Conquest of Ha'il

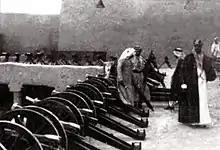
Ibn Saud inspecting the captured Ottoman weapons after the surrender of the Emirate of Jabal Shammar

Conquest of Ha'il, also referred to as the Third Saudi–Rashidi War, was engaged by the Saudi forces, which received British military assistance and its ally Ikhwan tribesmen upon the Emirate of Jabal Shammar, under the last Rashidi ruler Muhammad bin Talal Al Rashid. On November 2, 1921, the last Al Rashid dynasty rulers surrendered Jabal Shammar to the Saudi forces.